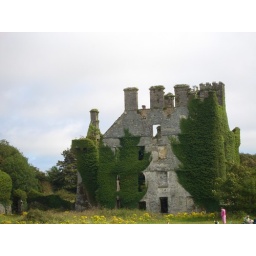
We saw this on our boat tour along the river in Galway.